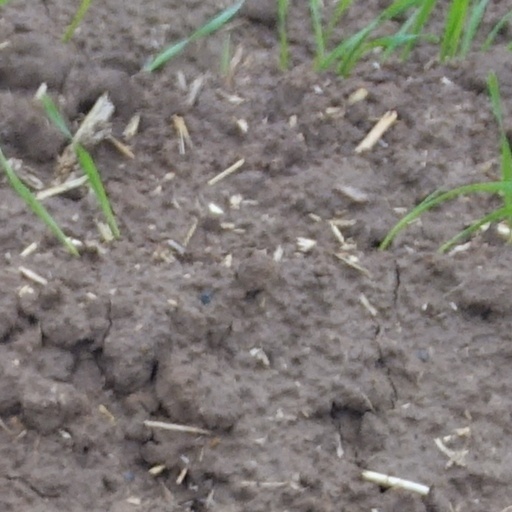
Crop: wheat